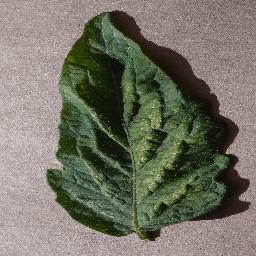
Label: Tomato___Spider_mites Two-spotted_spider_mite